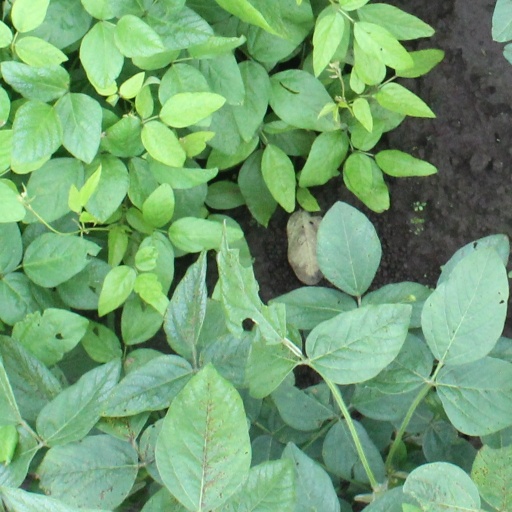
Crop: soybean